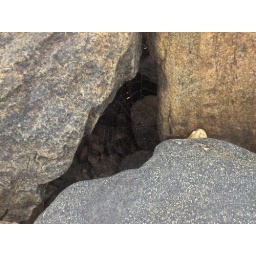
Wow ! A spider web in between the rocks on the banks of the river Cauvery